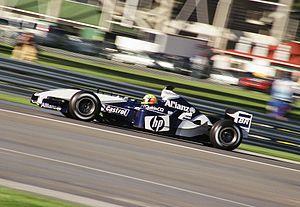
Ralf Schumacher, né le 30 juin 1975 à Hürth-Hermülheim, près de Cologne en Allemagne, est un pilote automobile allemand, qui a notamment disputé le championnat du monde de Formule 1 de 1997 à 2007. En 180 départs en Formule 1, il a inscrit 329 points, remporté six courses, obtenu vingt-sept podiums, six pole positions et huit meilleurs tours en course. Ralf Schumacher a terminé à deux reprises, en 2001 et 2002, à la quatrième place du championnat du monde des pilotes.
Résultats du Grand Prix automobile des États-Unis de Formule 1 2003 a eu lieu sur l'Indianapolis Motor Speedway le 28 septembre.
La Williams FW25 est la monoplace de Formule 1 engagée par l'écurie Williams F1 Team, lors de la saison 2003 de Formule 1. Elle est pilotée par le Colombien Juan Pablo Montoya qui entame sa troisième saison au sein de l'écurie britannique et l'Allemand Ralf Schumacher dont c'est la cinquième année de collaboration avec Williams. Les pilotes essayeurs sont le Brésilien Antônio Pizzonia, le Chinois Ho-Pin Tung et l'Espagnol Marc Gené, qui remplacera Schumacher pour une course.